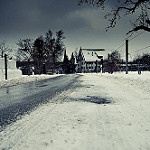
Scene: Outdoor